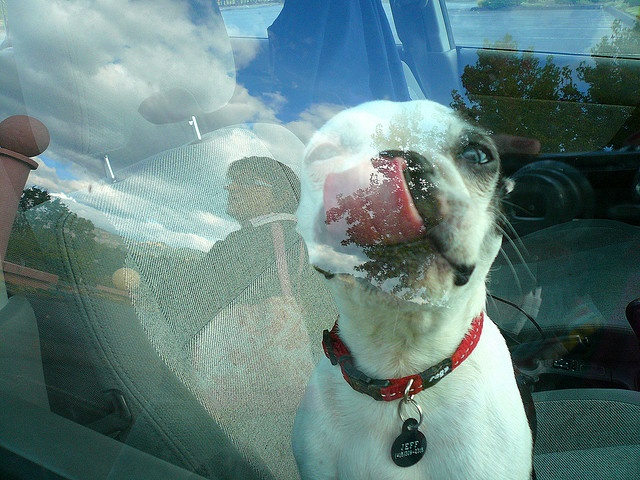
A dog licking his face inside of a car.
a dog sitting inside a car licking the window and looking at its owner
There is a dog inside a car licking the inside of the window.
A dog look out a car window, licking his nose.
A slobbery dog inside a car licking the window.